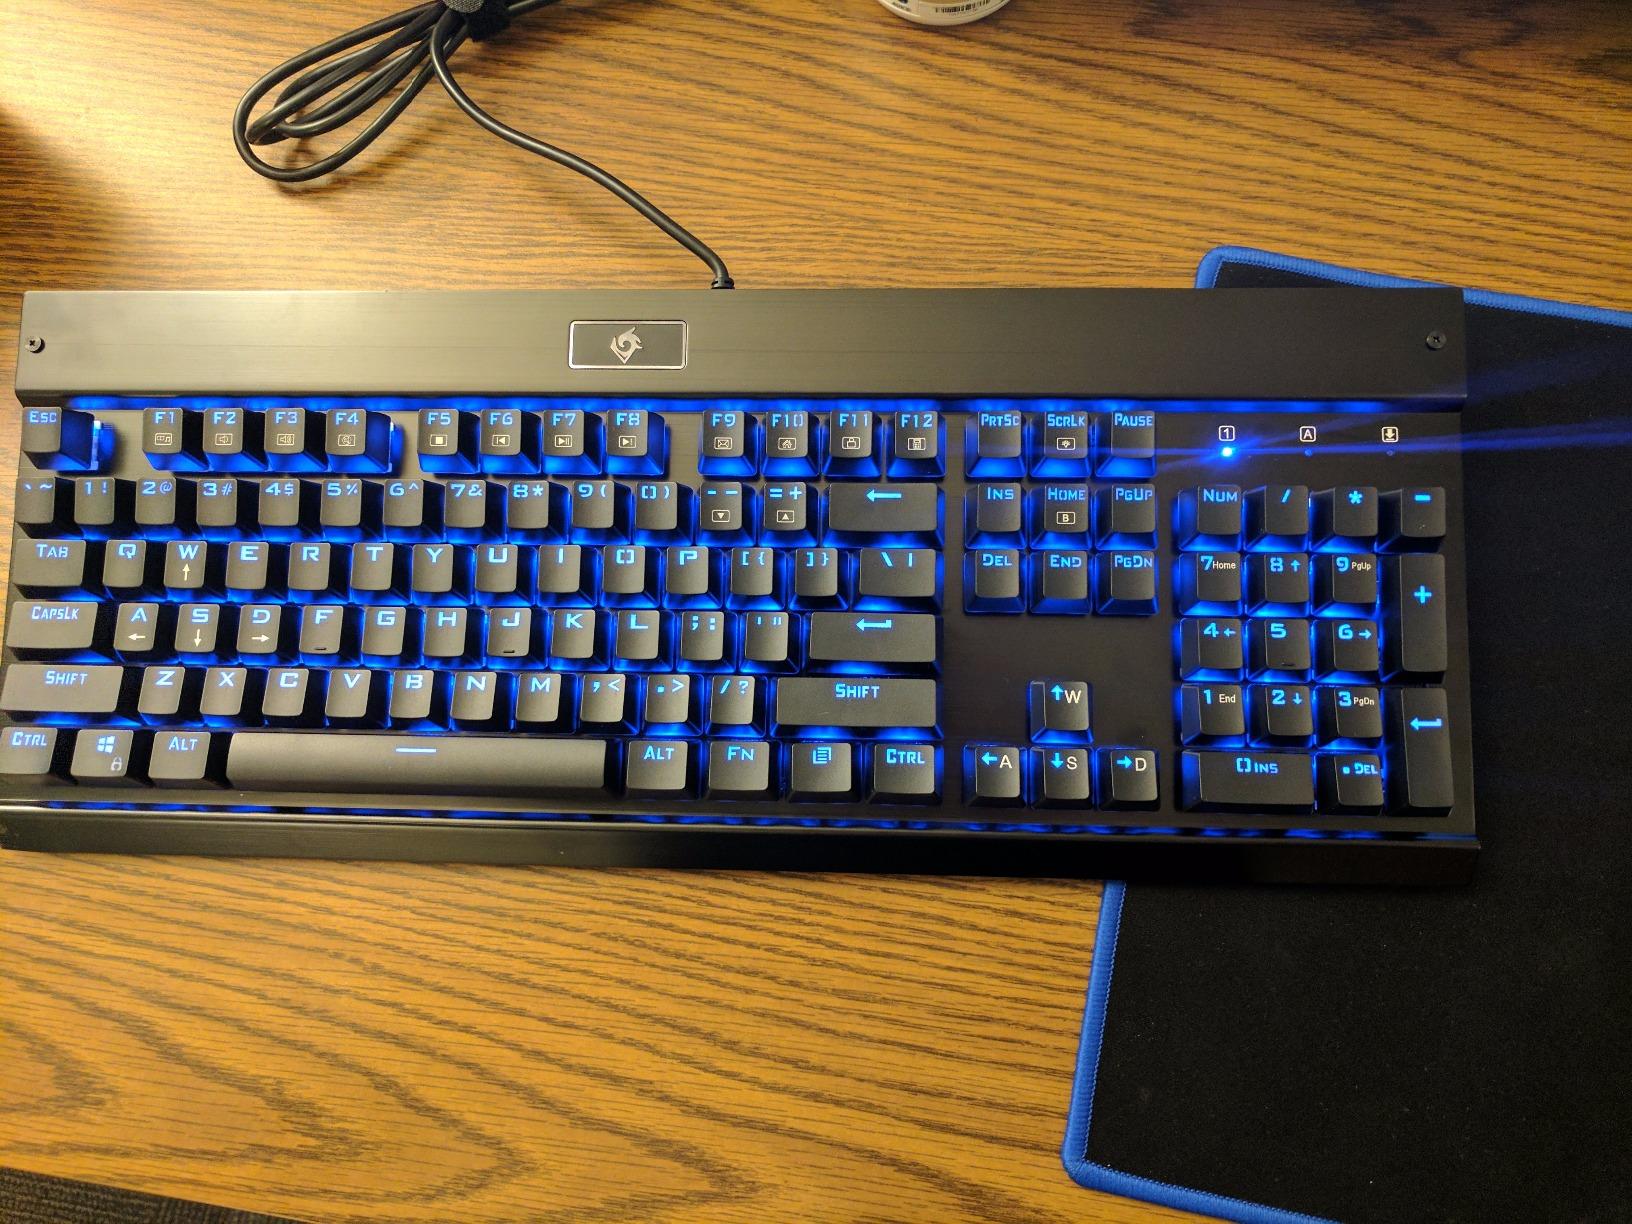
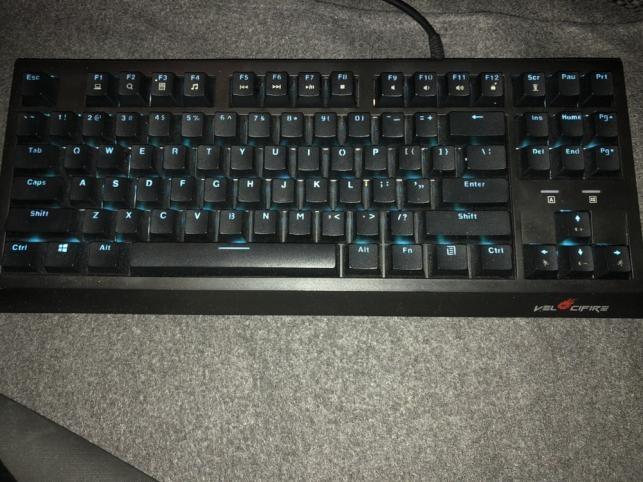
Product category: keyboard
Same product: no